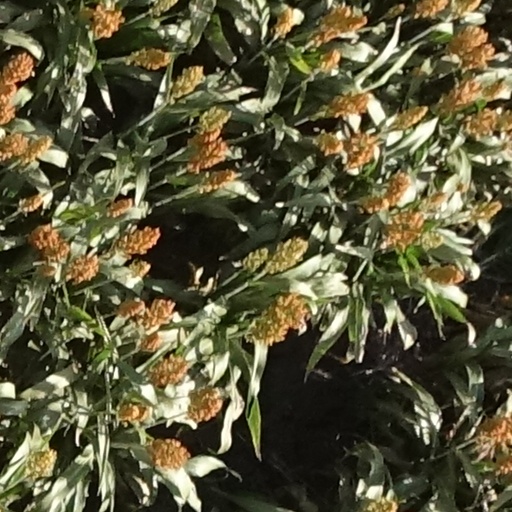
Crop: sorghum